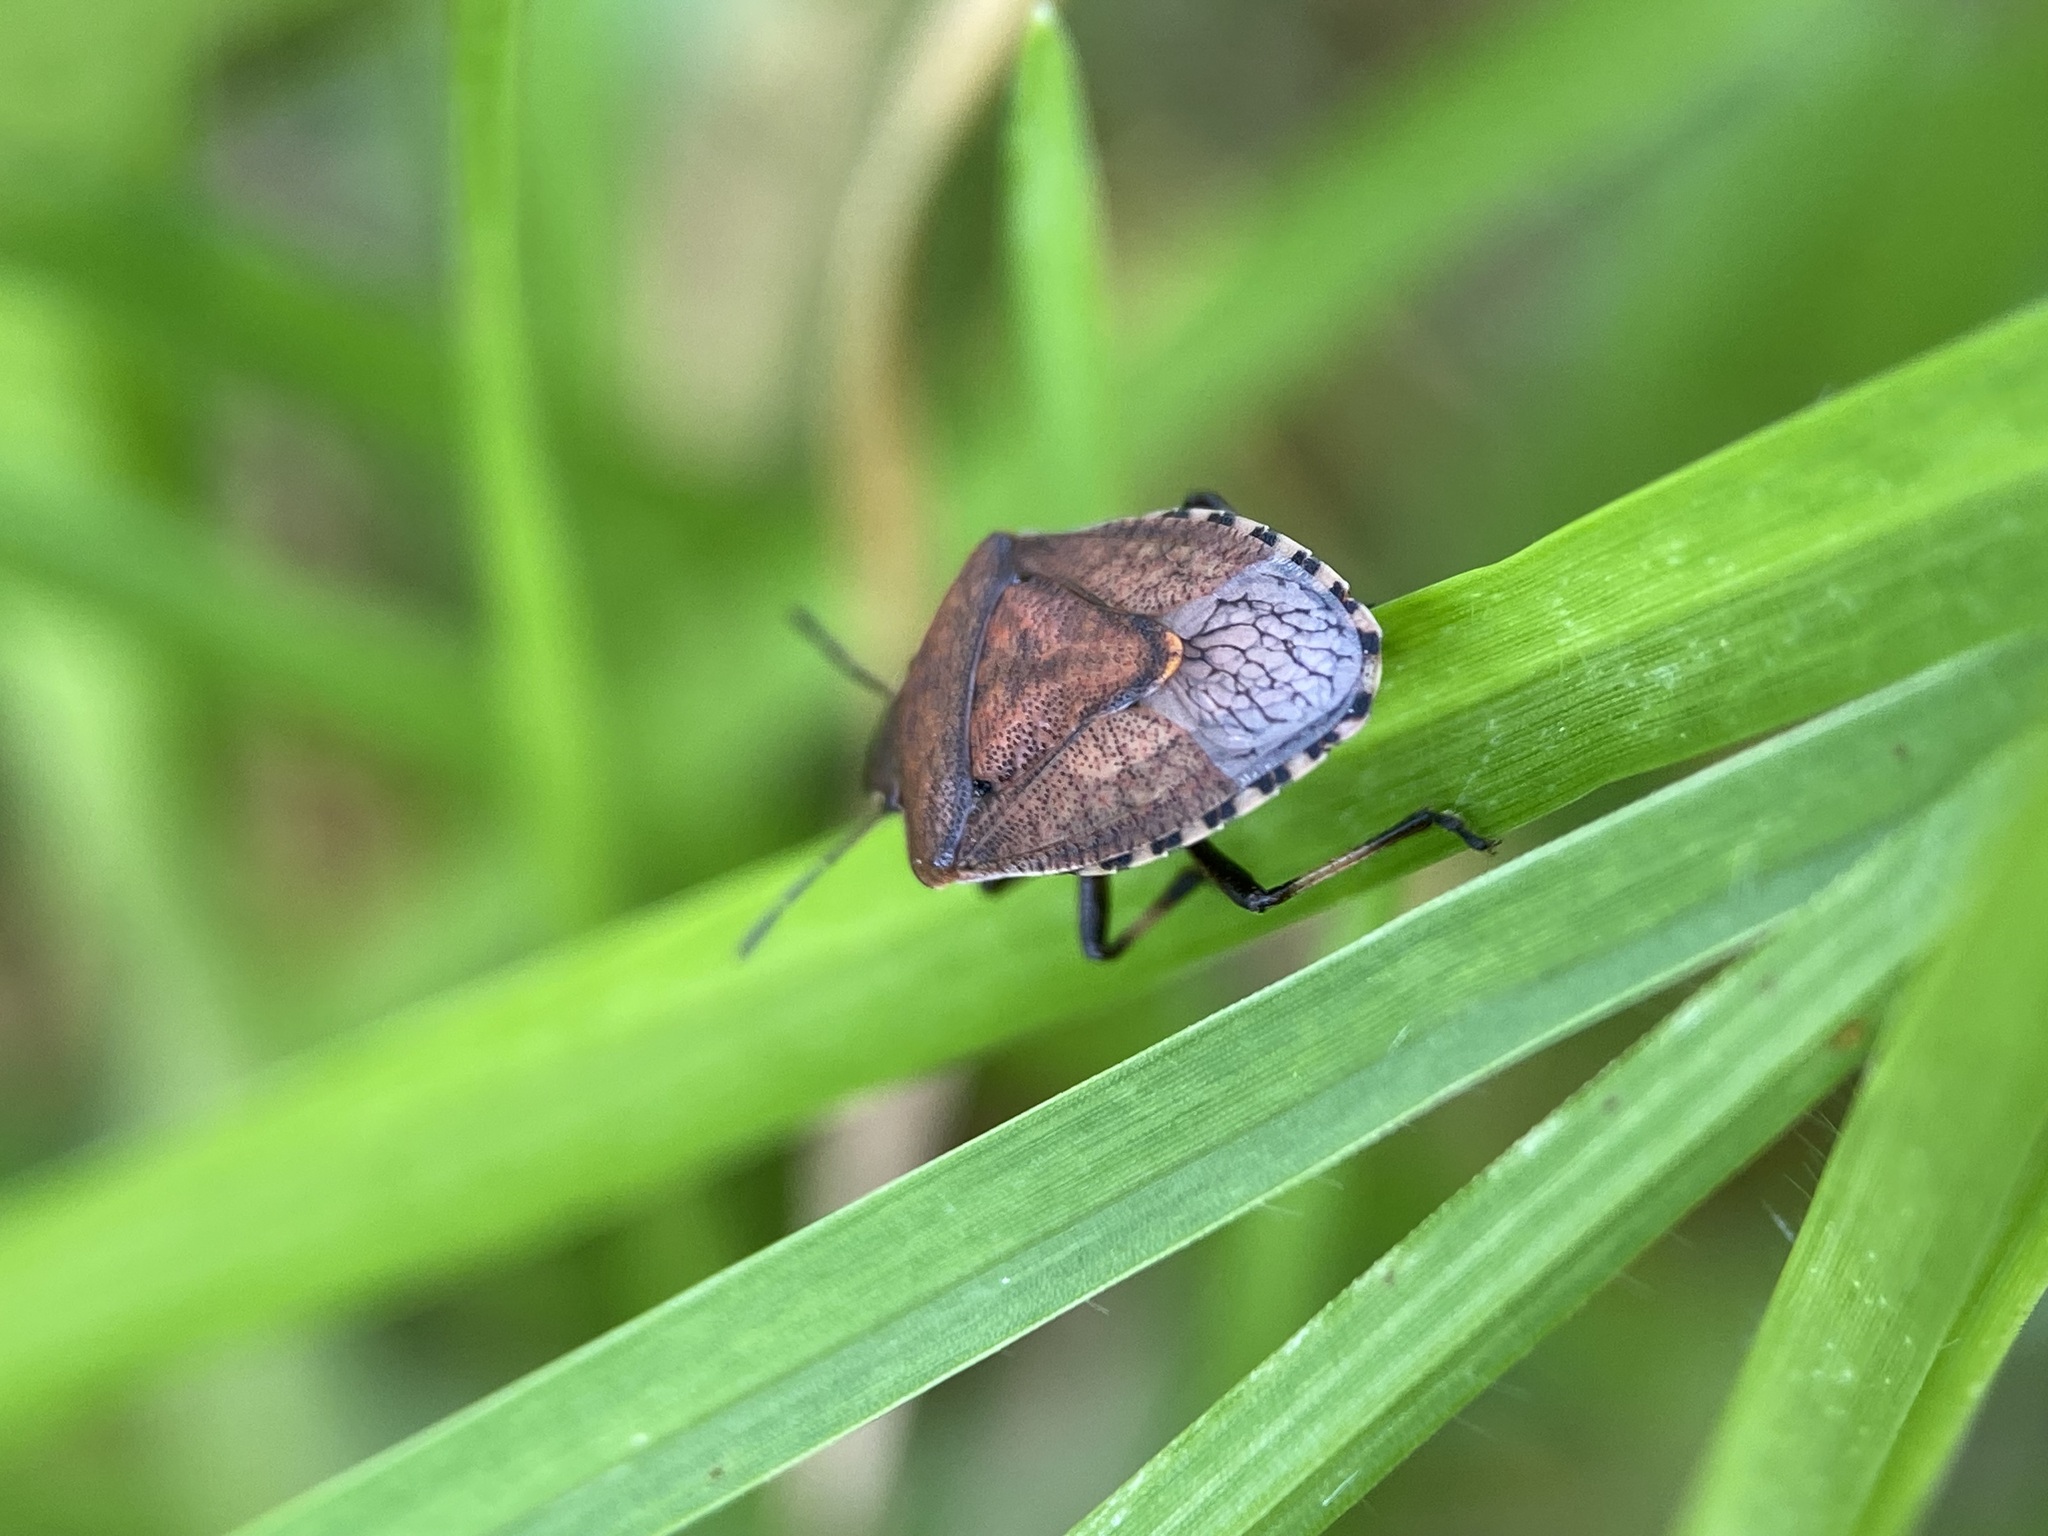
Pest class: stink_bug